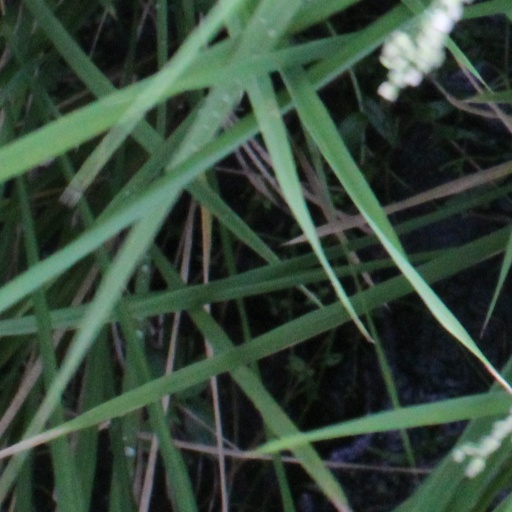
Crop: rice